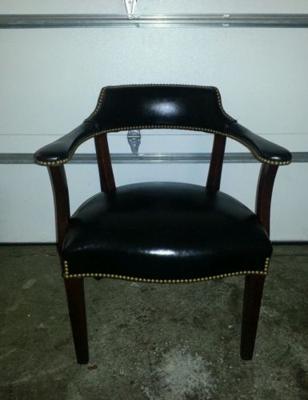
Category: chair